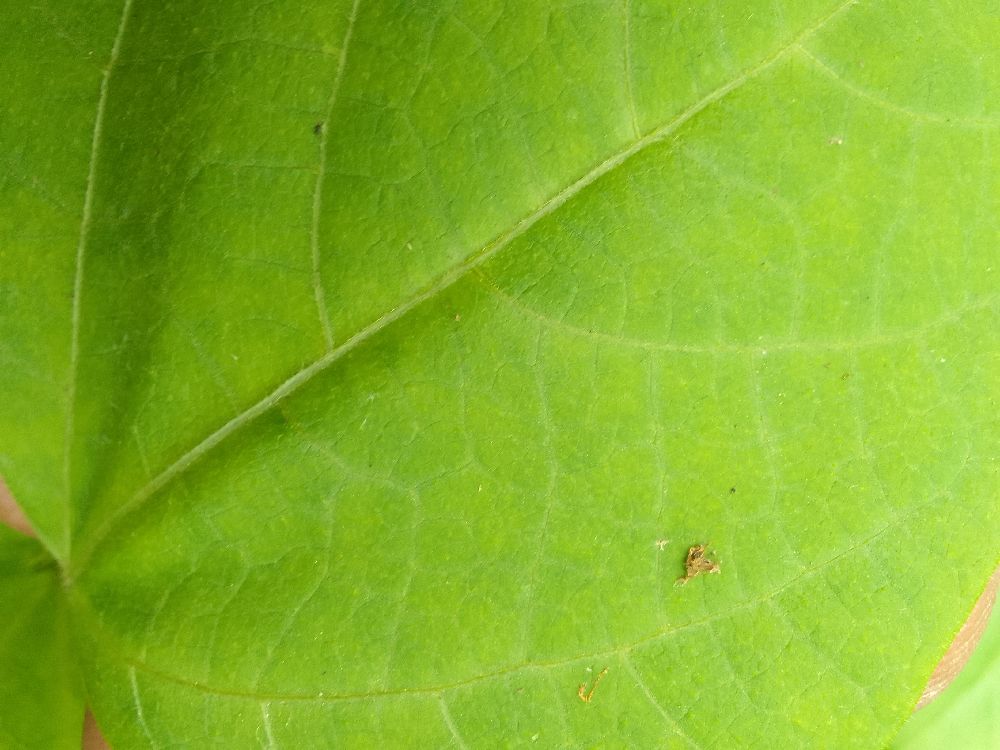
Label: healthy